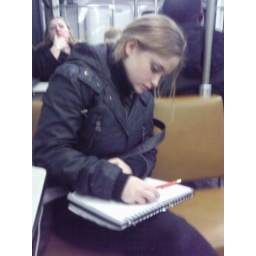
Drawing girl in train